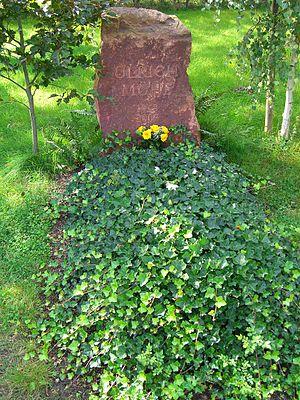
Ulrich Mühe, né le 20 juin 1953 à Grimma et mort le 22 juillet 2007 à Walbeck, est un acteur allemand.
Cet article traite des événements qui se sont produits durant l'année 2007 en Allemagne.